Altamura Painter

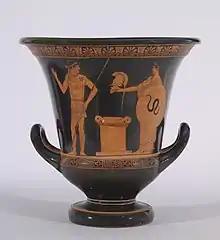
Warrior and woman standing beside a family altar. Side A of a red-figure calyx krater, Walters Art Museum.

The Altamura Painter was a classical Greek vase painter. Today about 127 different vases are attributed to him. Many of them were different types of pottery, such as amphorae, kraters, pelikei, and many others. The Altamura Painter's pottery work is dated from 475 BC to 425 BC. He mostly painted mythical gods and goddesses, as well as ordinary people.